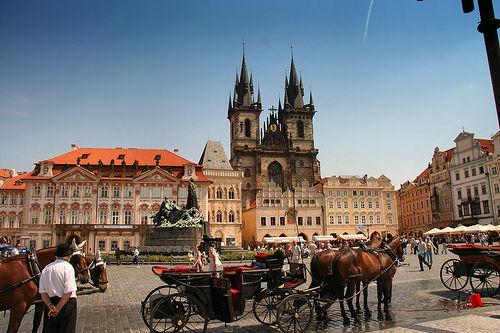
Weather: sun or clear